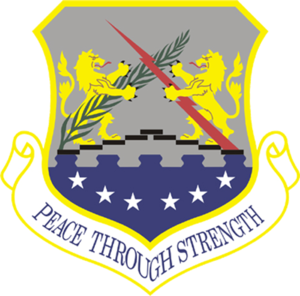
Voici une liste des installations de la United States Air Force.
Le 100th Air Refueling Wing, est une unité des United States Air Forces in Europe de l'United States Air Force basée à RAF Mildenhall en Angleterre.